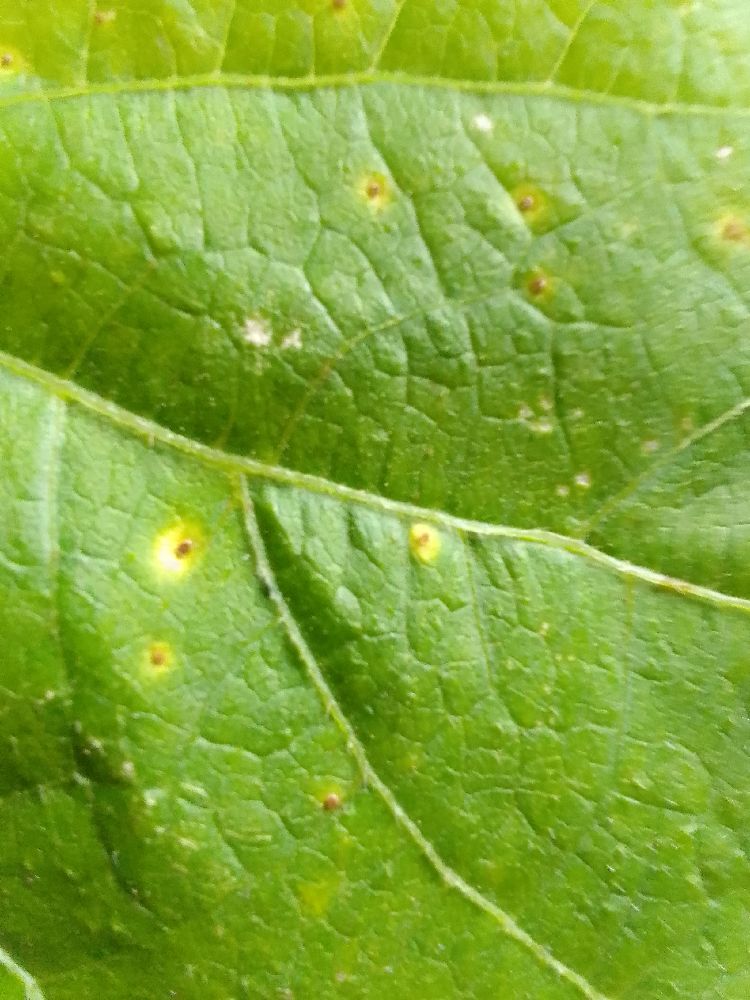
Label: rust